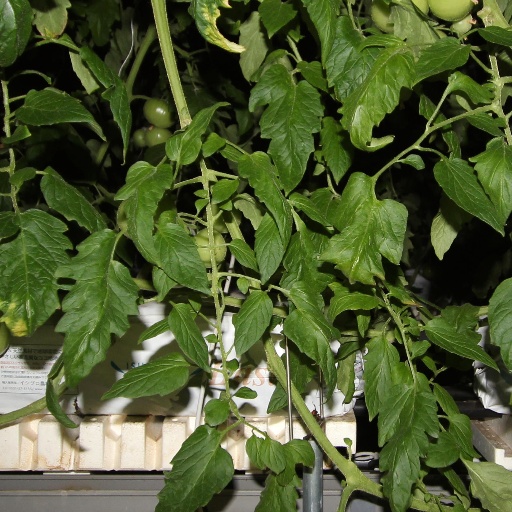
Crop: tomato